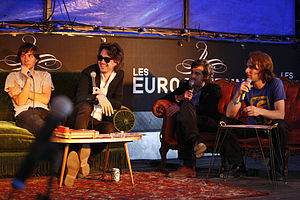
Phoenix (band)
Phoenix til Eurockéennes i 2007
Phoenix er en fransk rockgruppe fra Versailles bestående af Thomas Mars, Deck d'Arcy, Christian Mazzalai og Laurent Brancowitz.